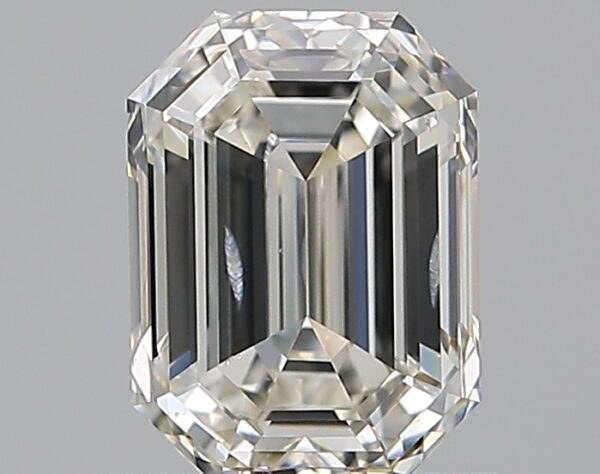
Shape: emerald
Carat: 1.2
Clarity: SI2
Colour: J
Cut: EX
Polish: EX
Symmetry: VG
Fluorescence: F
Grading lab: GIA
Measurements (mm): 6.97 x 5.13 x 3.52